Education in the Dominican Republic

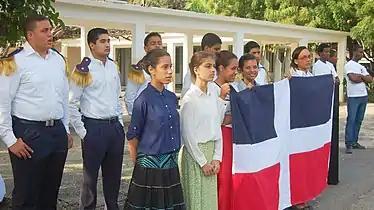
Dominican Republic students

The school conditions vary based on whether the school is private, polytechnic, or public non-polytechnic, with decreasing quality facilities respectively. A very similar trend has been found in student performance. Despite advances in the education system, there are still issues in regards to gender inequality, participation in the education system, and involvement of outside organizations.